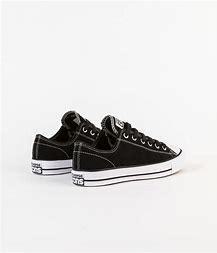
Brand: Converse
Model: Ctas